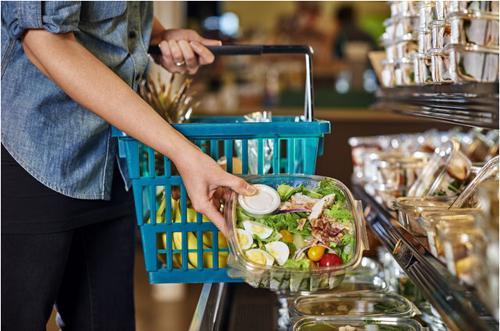
có một cái giỏ hàng và một cái hộp đồ ăn ở trên tay một người